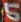
Number: 5